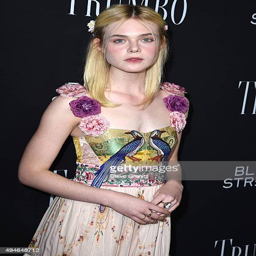
actor arrives at the premiere